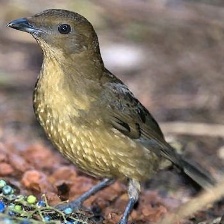
Species: FLAME BOWERBIRD
Scientific name: SERICULUS ARDENS